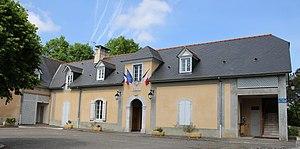
Mairie de Layrisse (Hautes-Pyrénées)
Layrisse est une commune française située dans le département des Hautes-Pyrénées, en région Occitanie.